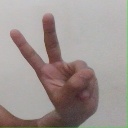
अक्षर: ऐ